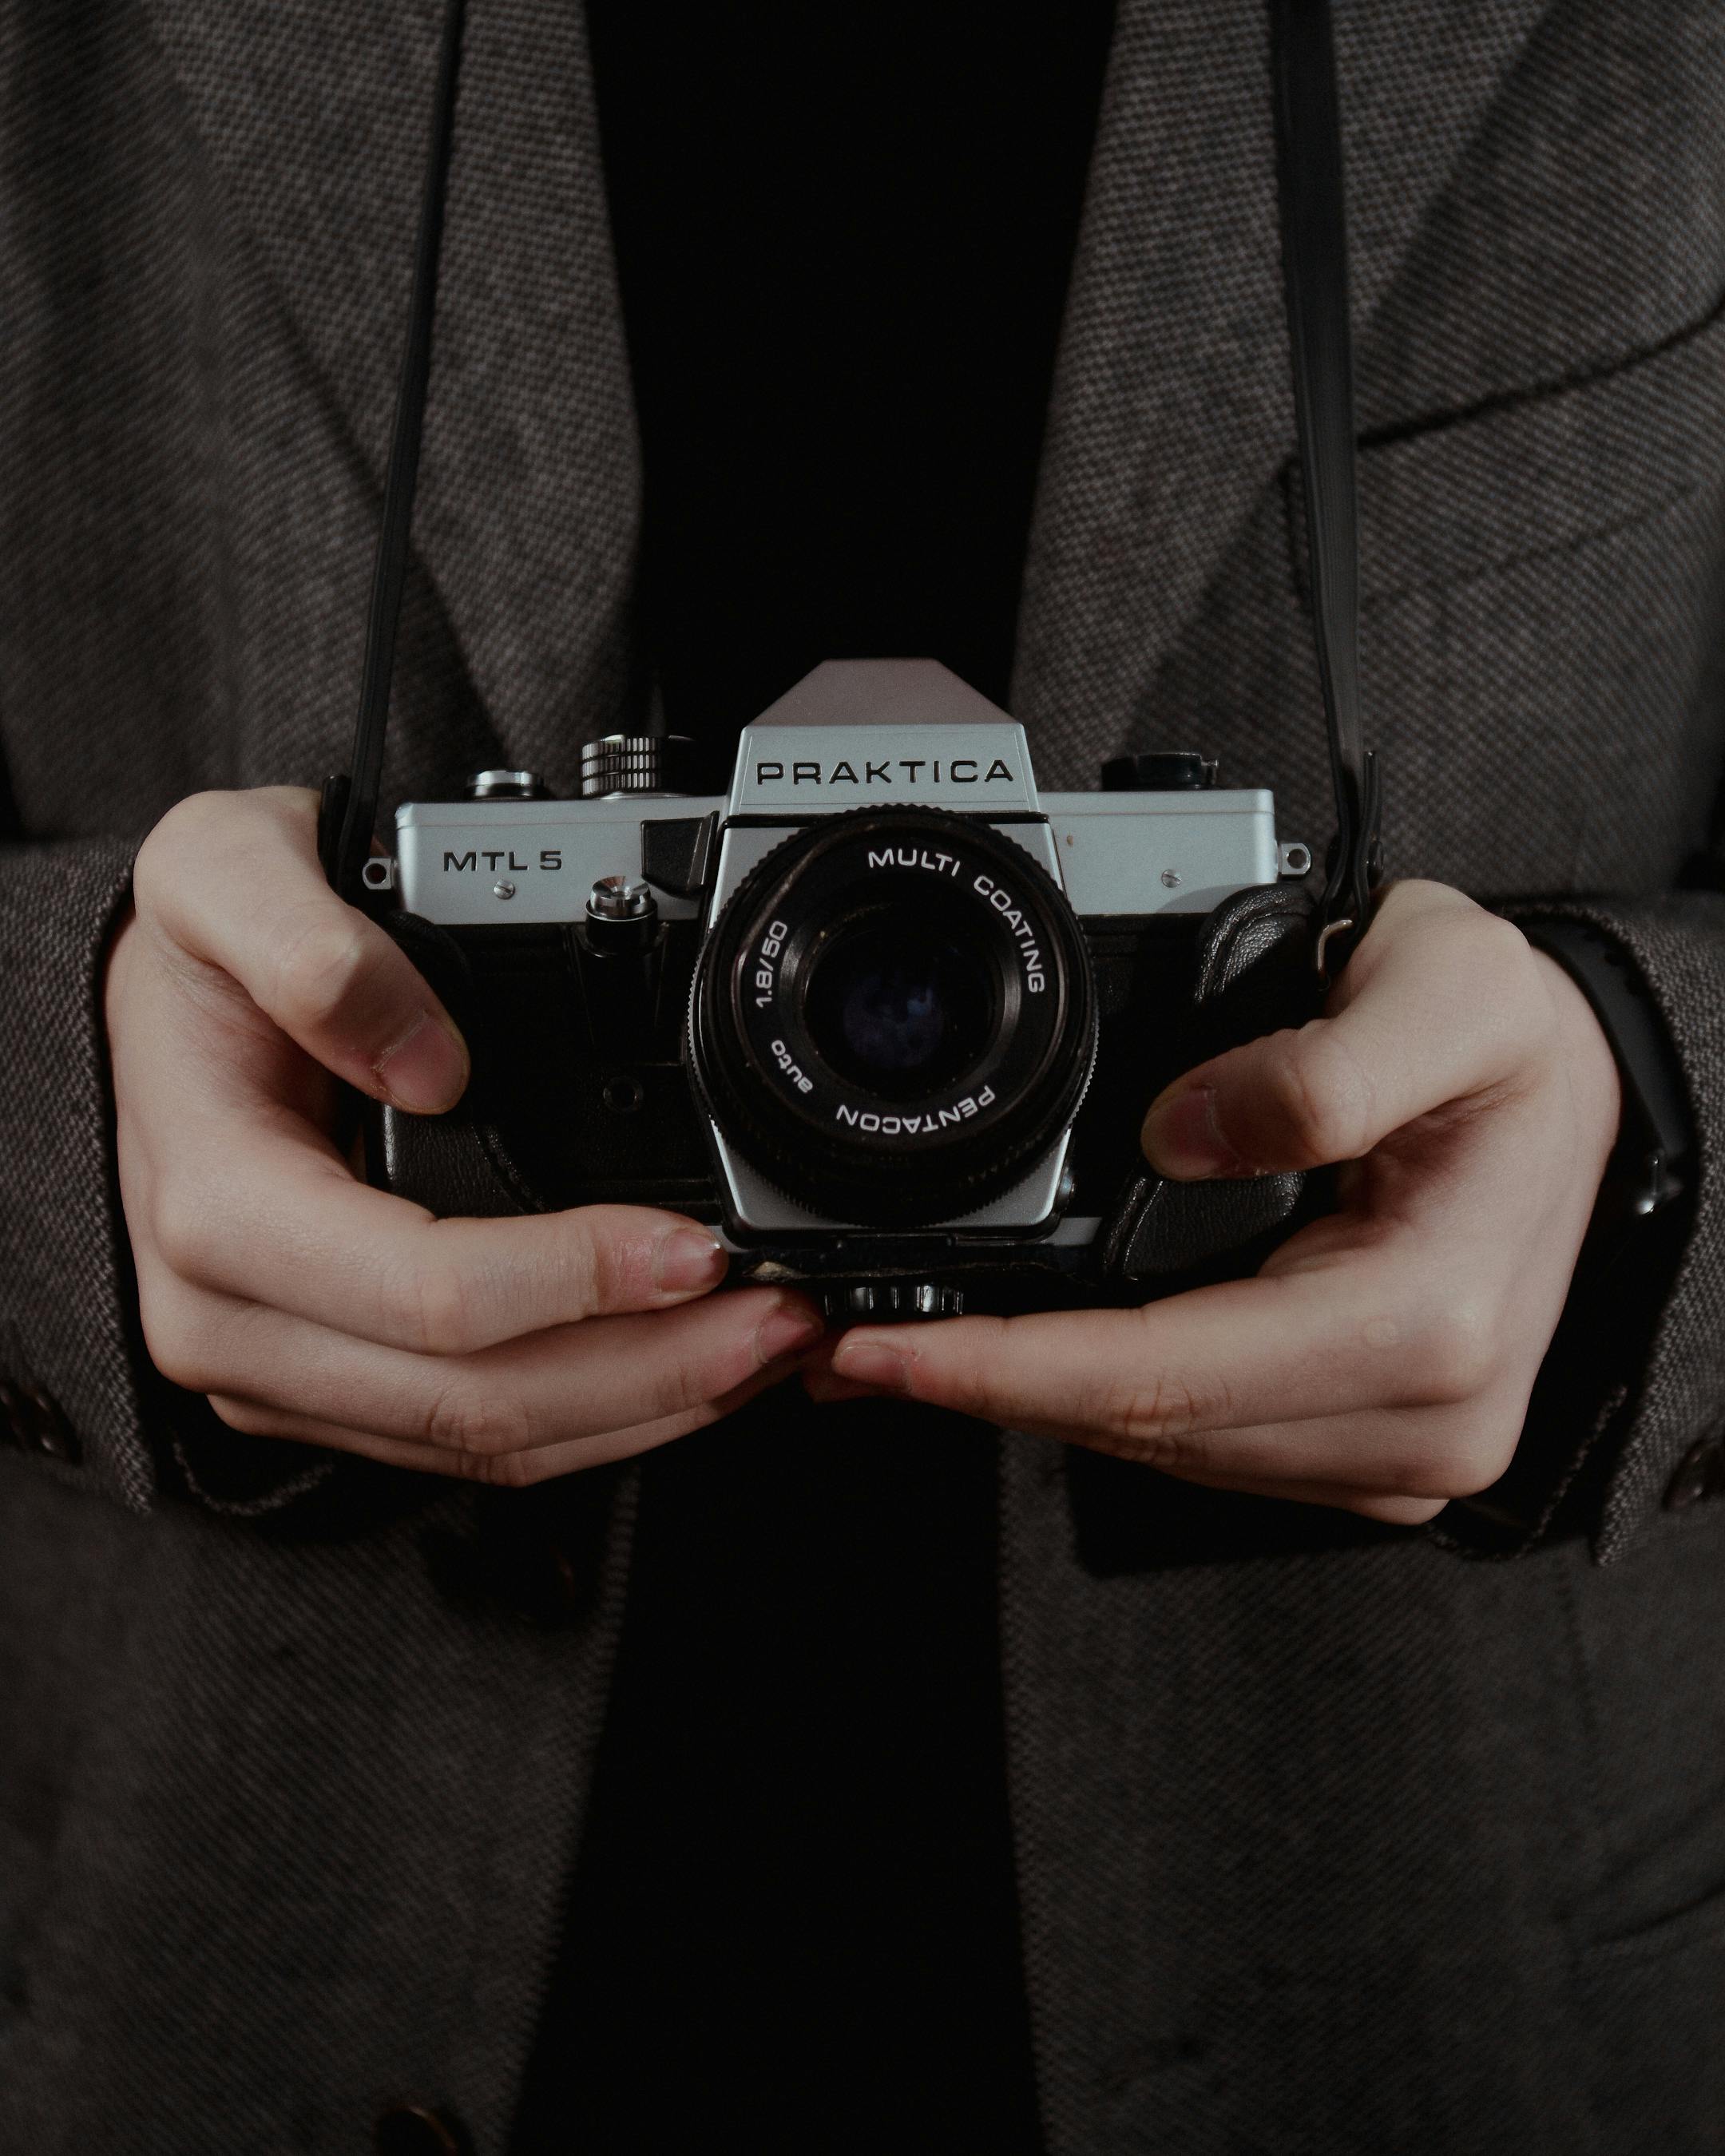
game, hand, photographer, digital camera, reflex camera, Point and shoot camera, mirrorless interchangeable lens camera, camera lens, camera accessory, camera, digital slr, flash photography, single lens reflex camera, gesture, film camera, lens, cameras optics, nail, wrist, gadget, font, selfie, strap, macro photography, reflection, still life photography, fashion accessory, monochrome photography, portrait photography, thumb